USS Sylvania (AFS-2)

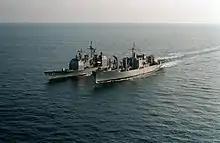
"Sylvania" with in 1993.

In 1990 she deployed to the Mediterranean Sea and eventually the Red Sea in support of Operation "Desert Shield". She then supplied three carrier battle groups within one week during the lead up to "Desert Storm" in 1991.